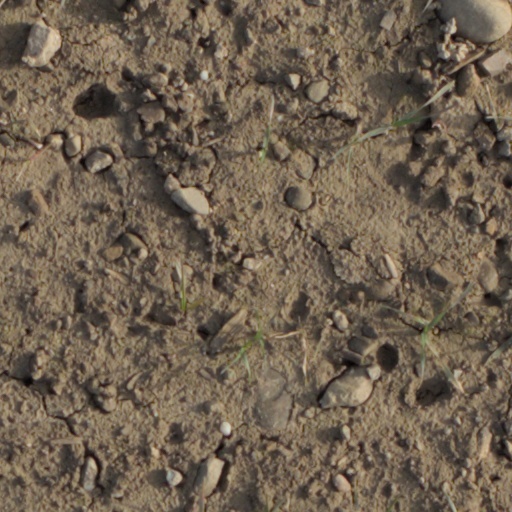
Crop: wheat